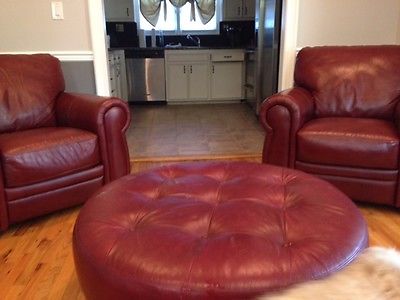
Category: chair